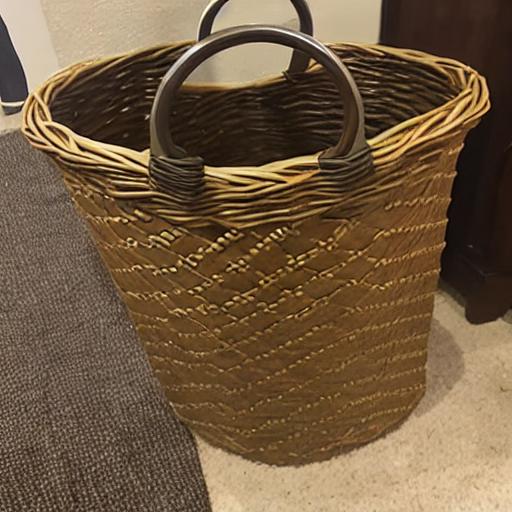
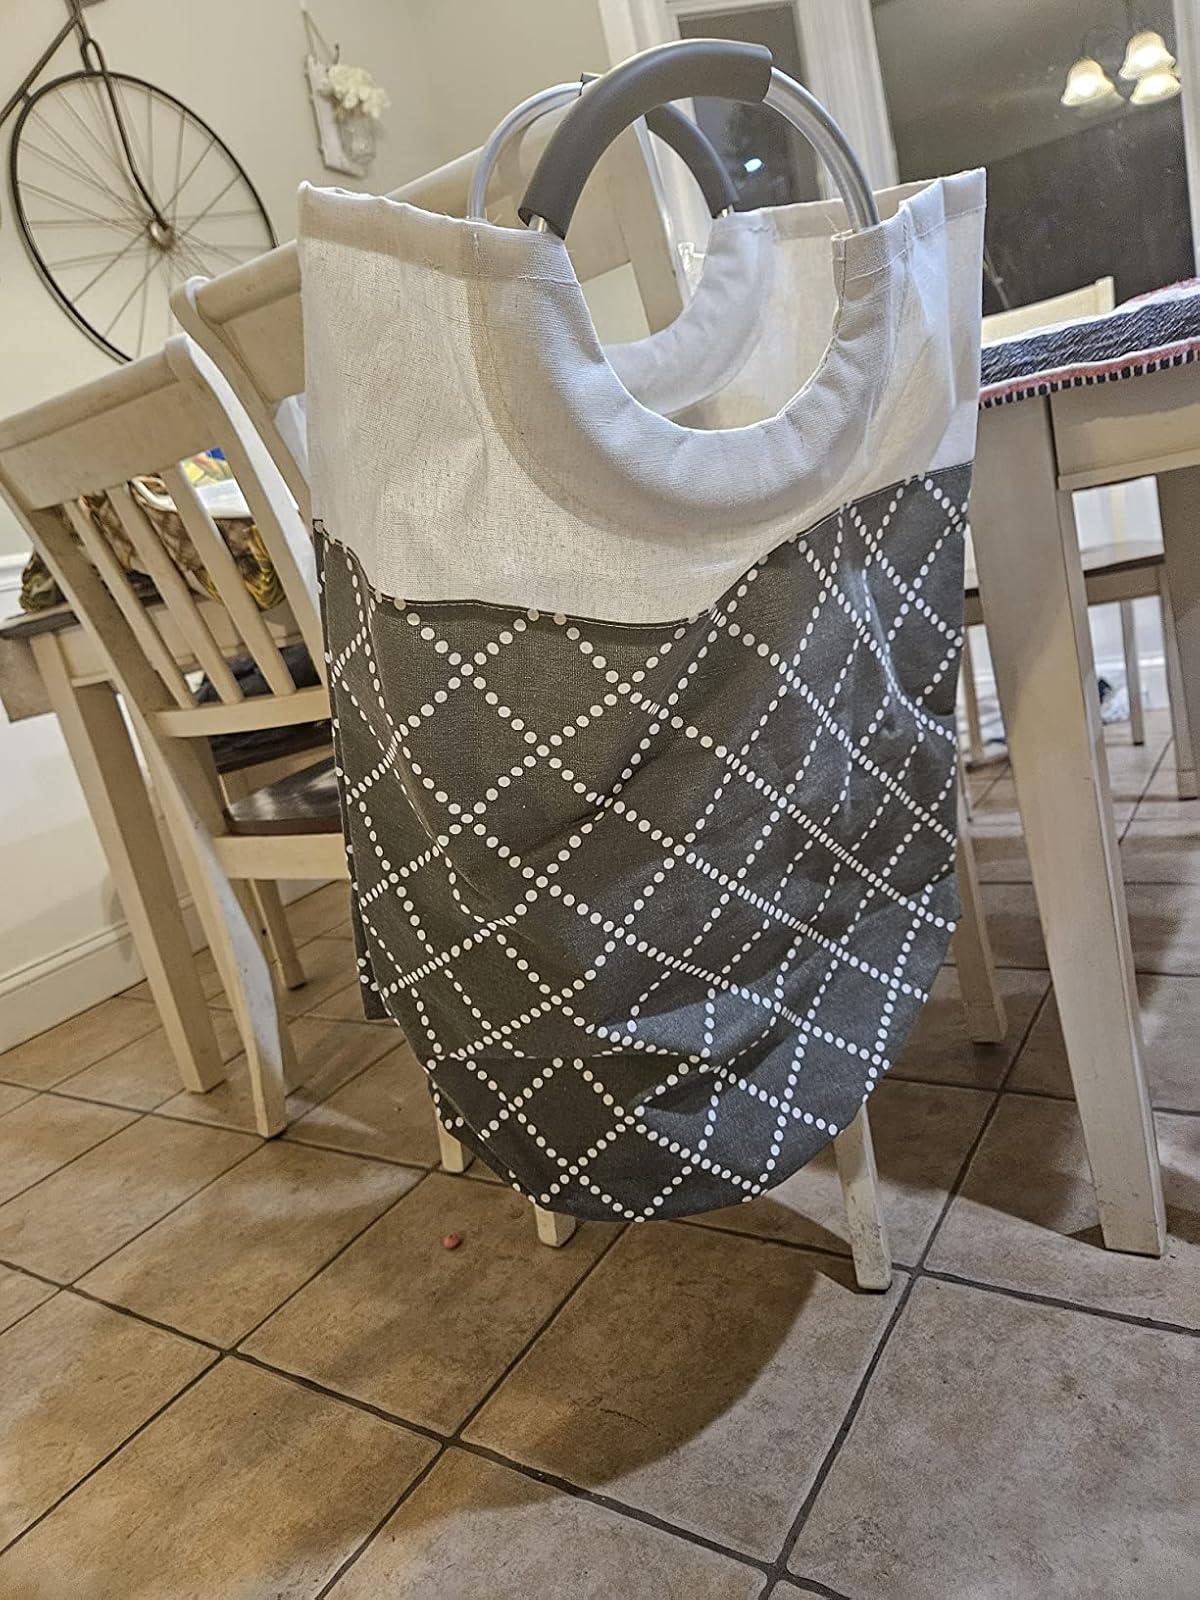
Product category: items_hamper
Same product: no